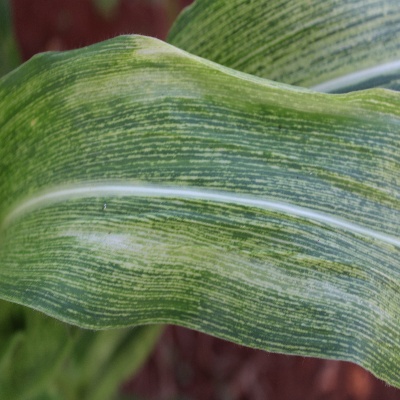
Crop: Maize
Condition: streak virus